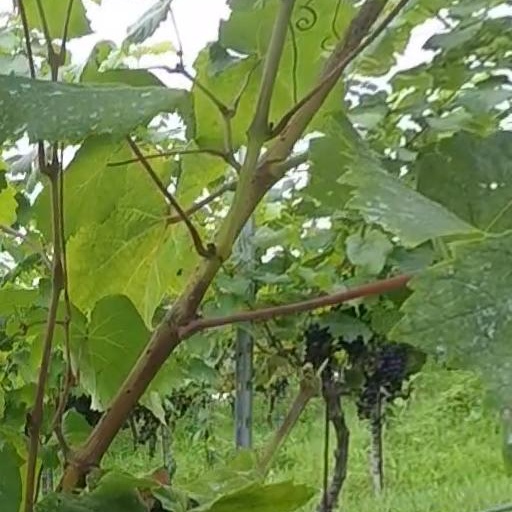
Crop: grape